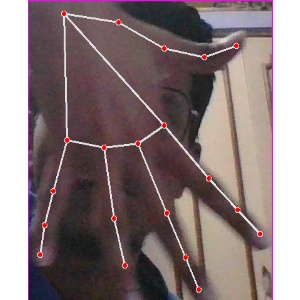
अक्षर: ढ